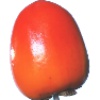
Label: kaki